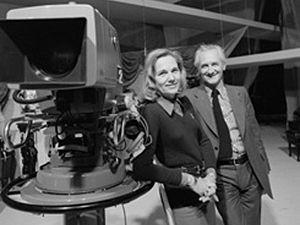
Maritie et Gilbert Carpentier sur le tournage d'une de leurs émissions, au mythique studio 17 des Buttes-Chaumont.
Top à … est une émission télévisée française de variétés créée et produite par Maritie et Gilbert Carpentier, et diffusée dans différents pays francophones de 1972 à 1974.
Pierre Porte est un compositeur, chef d’orchestre, arrangeur et pianiste français, né à Marseille, le 11 octobre 1944. Il est le père du compositeur Frédéric Porte.
Les studios des Buttes-Chaumont, baptisés « Centre René-Barthélemy » le 15 avril 1956, étaient des studios de cinéma puis de télévision situés entre la rue Carducci et la rue des Alouettes dans le sud du 19ᵉ arrondissement, non loin du 20ᵉ, juste au sud du parc du même nom, dans le 19ᵉ arrondissement de Paris. Il s'y tourna un grand nombre d'émissions télévisées de la RTF, de l'ORTF, ainsi que toutes les émissions de variétés produites par la Société française de production pour TF1, Antenne 2, FR3 et La Cinq. Ils sont aujourd'hui démolis et remplacés par des immeubles résidentiels.
Une émission de variétés est un programme télévisé de divertissement, souvent diffusée en soirée. Commun aux chaines du monde entier, la variété est un des plus anciens formats, apparut dès les tout début de la télévision qui tire son origine des spectacles de music-hall et des vaudevilles. Composé d'une variété de prestations, principalement des performances musicales et sketchs humoristiques, qui sont normalement présentés par un animateur. Parmi les autres types de performances on trouve aussi la magie, des numéros de cabaret, et de ventriloque. La variété se caractérise par sa grande diversité, allant des concerts télévisés, jusqu'aux télés-crochet. Le format de la variété a été un élément de base de la télévision depuis ses débuts jusqu'aux années 1980. Parmi les programmes de variété les plus notables figurent le concours Eurovision de la chanson, The Ed Sullivan Show, Top of the Pops, Taratata, The Voice. Bien qu'encore très répandue dans certaines parties du monde, le développement de la télévision multicanal et l'évolution du goût ont affecté la popularité et l'audience des émissions de variété.
Les époux Maritie et Gilbert Carpentier, nés respectivement les 12 décembre 1921 et 20 mars 1920 à Paris, et morts les 23 novembre 2002 et 18 septembre 2000 à Paris, sont des producteurs artistiques d'émissions françaises de variété très populaires dans les pays francophones, des années 1950 aux années 1990.